The Greening of Detroit

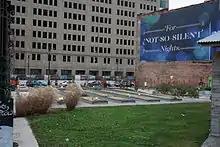
The Greening of Detroit's Lafayette Greens garden

In the late 19th and early 20th centuries, Detroit was known as the "City of Trees," boasting more trees per capita than any other industrial city in the world. Elms once dominated the boulevards, parks and neighborhoods, but after Dutch elm disease reached Detroit around 1950, the city began losing trees at an alarming rate. By 1980, more than half a million trees had died after succumbing to the disease or as the result of storms and urban expansion. During that same time period, economic constraints prohibited the City of Detroit from replacing the trees. With no routine maintenance to support it, Detroit's urban forest languished in a state of limbo for decades.